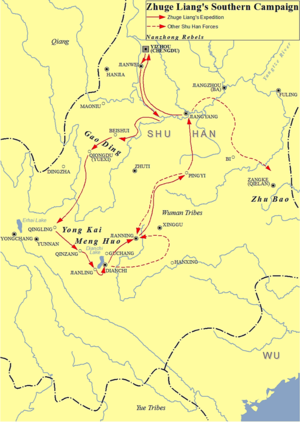
La Campagne du sud de Zhuge Liang, aussi connue sous le nom de Guerre de Pacification de Nanzhong, est une campagne militaire dirigée par Zhuge Liang, le premier ministre/Chancelier Impérial du Royaume de Shu, afin de réprimer une révolte dans le sud du royaume. Cette campagne se déroule en 225, pendant la période des Trois Royaumes de l'histoire de la Chine. Elle est une réponse à la rébellion de plusieurs gouverneurs de la province de Nanzhong ainsi qu'aux incursions des Nanman dans cette région.